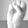
ASL letter: S